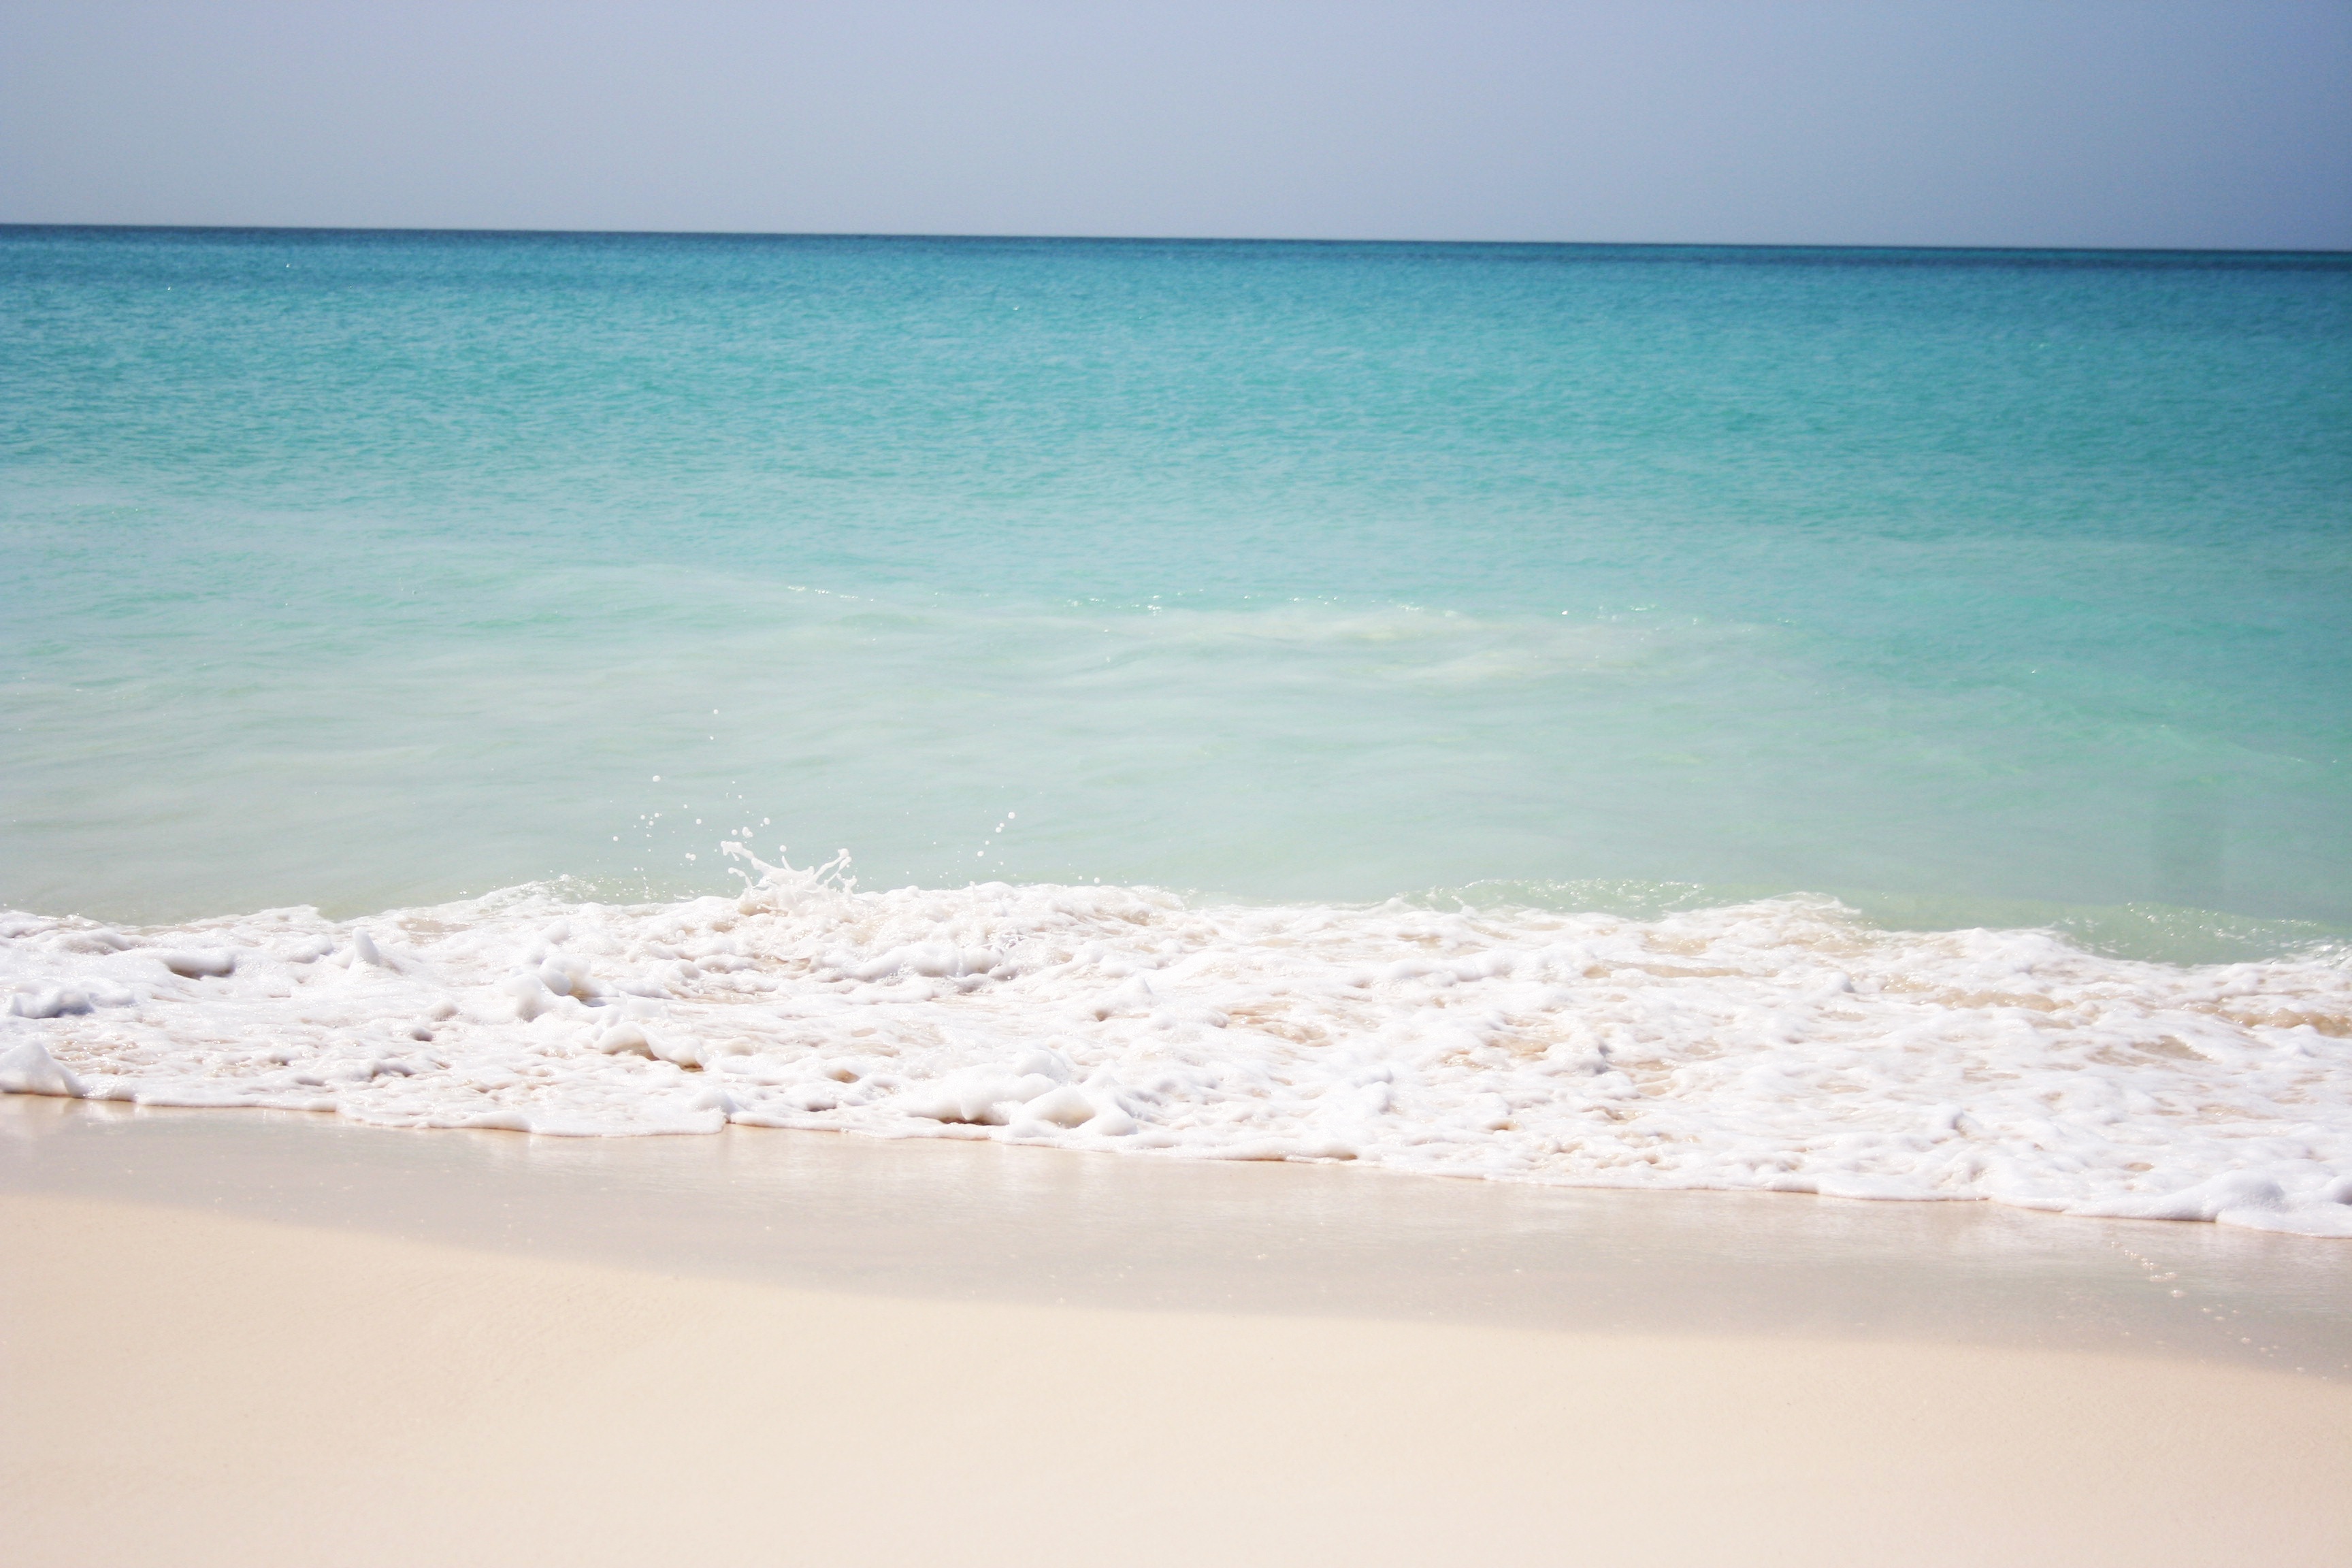
beach, sea, coast, sand, ocean, horizon, sunlight, shore, wave, summer, vacation, travel, relax, peaceful, holiday, lagoon, bay, tourism, material, body of water, waves, quiet, aruba, wind wave